Ion Antonescu

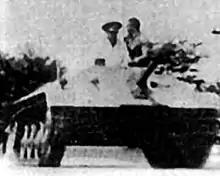
The Mareșal tank destroyer, named after Marshal Antonescu, who was involved in its development. It later inspired the German Hetzer

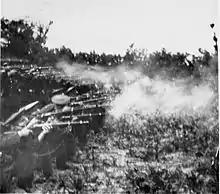
Antonescu's execution at Jilava, 1 June 1946

Antonescu's plan to act against his coalition partners in the event of further disorder hinged on Hitler's approval, a vague signal of which had been given during ceremonies confirming Romania's adherence to the Tripartite Pact. A decisive turn occurred when Hitler invited Antonescu and Sima both over for discussions: whereas Antonescu agreed, Sima stayed behind in Romania, probably plotting a "coup d'état". While Hitler did not produce a clear endorsement for clamping down on Sima's party, he made remarks interpreted by their recipient as oblique blessings. On 14 January 1941 during a German-Romanian summit, Hitler informed Antonescu of his plans to invade the Soviet Union later that year and asked Romania to participate. By this time, Hitler had come to the conclusion that while Sima was ideologically closer to him, Antonescu was the more competent leader capable of ensuring stability in Romania while being committed to aligning his country with the Axis.